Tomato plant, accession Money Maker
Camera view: vertical (180 deg); turntable rotation: 330 degrees
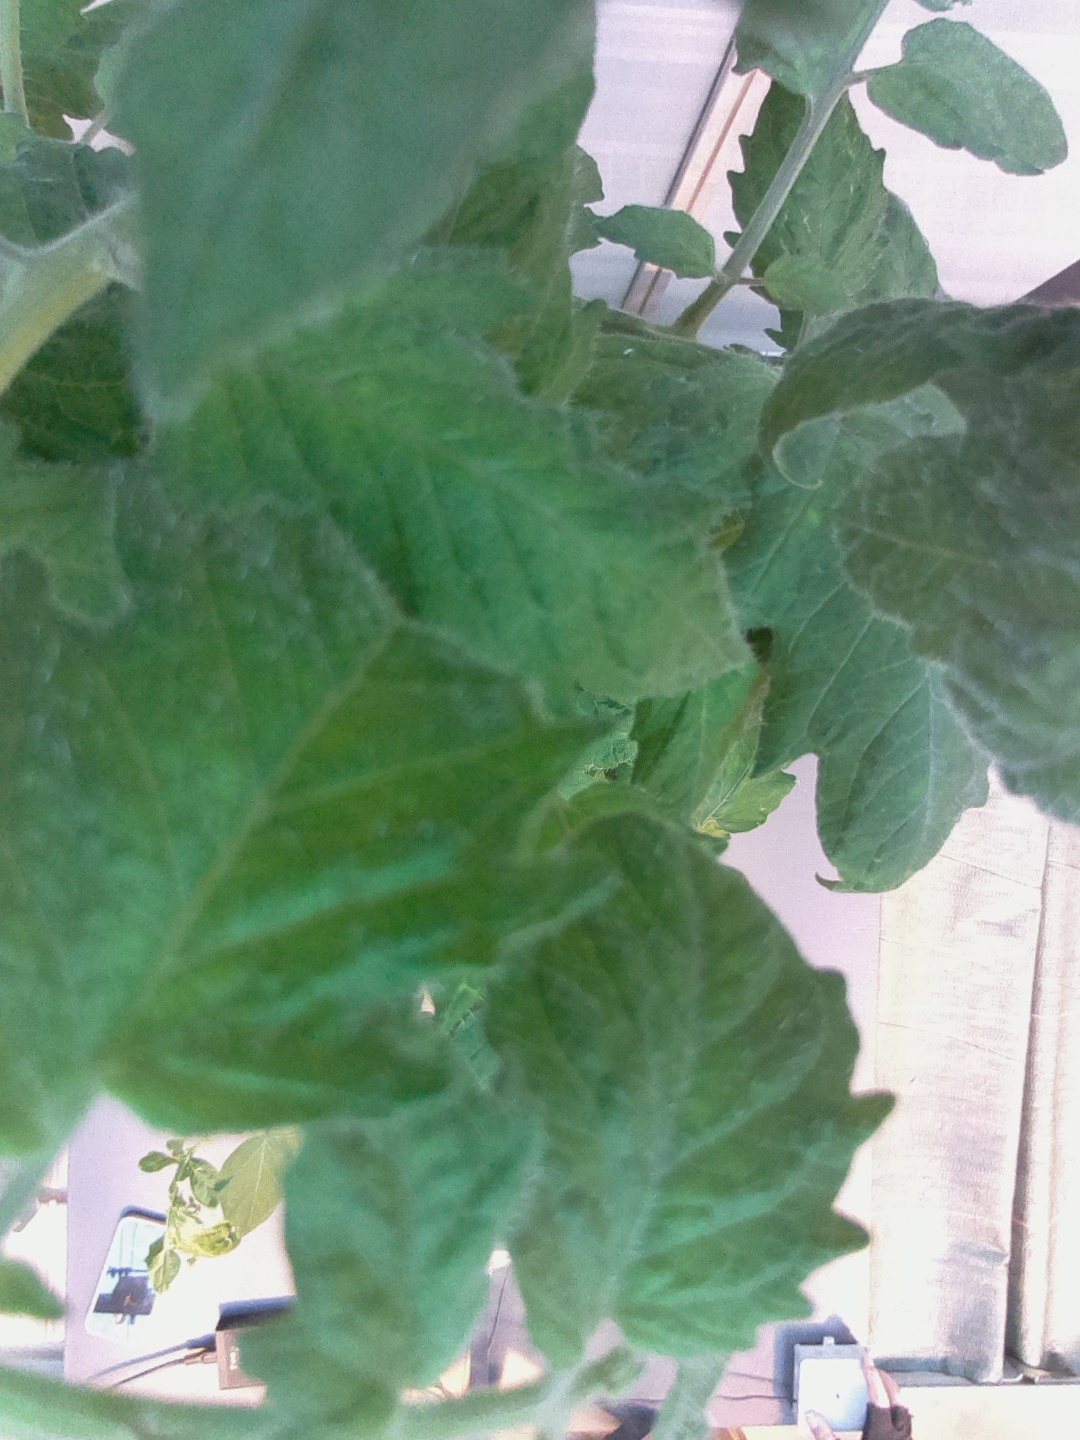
BBCH growth stage 66: Full flowering, 60%-70% of flowers open, more petals falling